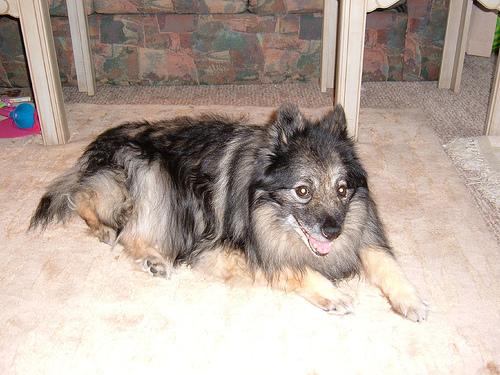
Breed: keeshond